Pont du Diable (Villemagne-l'Argentière)

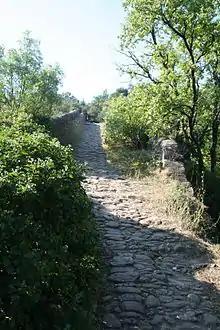
Road bed

The bridge dates from the 13th century. It was built to allow the shipping of coal and lignite from Graissessac to the royal glassworks at Hérépian.